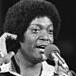
Age: 33